Lynn Lowe

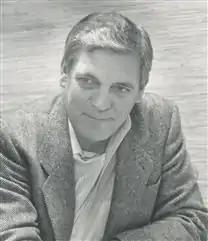
Lowe in undated photograph

Aylmer Lynn Lowe, known as A. Lynn Lowe (March 6, 1936 – August 14, 2010), was an American businessman and politician from Garland near Texarkana in Miller County in southwestern Arkansas, who was a major figure in the Arkansas Republican Party. He was the Republican gubernatorial nominee in 1978 against the Democrat Bill Clinton, served as state party chairman from 1974 to 1980, and was the GOP candidate in Arkansas's 4th congressional district in 1966, having been defeated by the Democrat David Pryor, then a state representative and a future governor and U.S. Senator, originally from Camden in Ouachita County in south Arkansas.